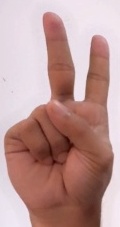
ASL sign: 2